Westfield Plaza Bonita

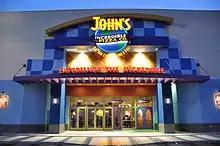
Exterior of former John's Incredible Pizza Company building at Westfield Plaza Bonita.

The John's Incredible Pizza Company opened its second mall location in 2010 on the first floor of the former Mervyn's store following the location at Buena Park Mall. In May 2011, Nordstrom had announced in a press release that they would be opening its third Nordstrom Rack location in San Diego County at Plaza Bonita taking over the second floor of the former Mervyn's location. Later, in August 2012 Crunch Fitness opened replacing Borders old location.